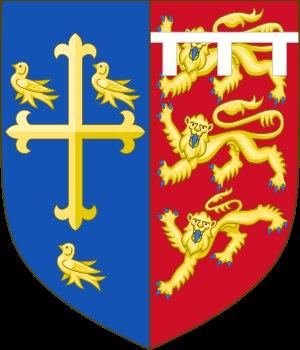
La famille de Montbray, qui tient son toponyme du village de Montbray dans le Cotentin, fait partie des grandes familles baronniales anglo-normandes. Il y a en réalité deux familles distinctes de Montbray. Roger de Montbray, fils de Néel d'Aubigny, est le primogéniteur de la seconde. Il prend le toponyme de Montbray après avoir hérité de son père, en 1129, de l'honneur normand de Montbray. En anglais, Montbray s'anglicise en Mowbray après la perte des territoires normands au XIIIᵉ siècle.